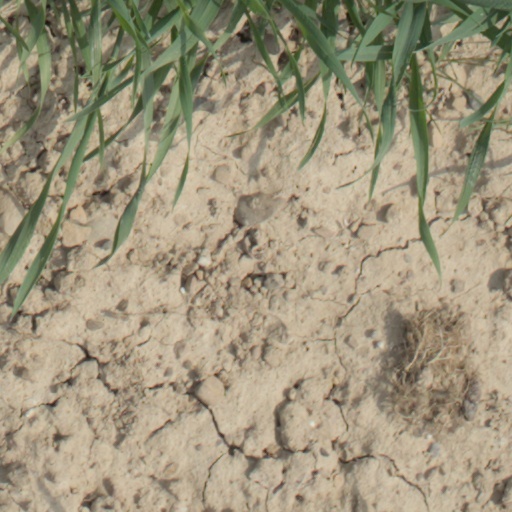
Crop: wheat